Great Gatchina Palace

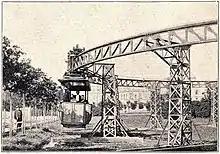
Train of Gatchina monorail

In 1900 an experimental 200 metres long monorail line constructed by Ippolit W. Romanow was built in the garden of Gatchina Palace. It was planned to build according its design a monorail line between Saint Petersburg and Moscow, which was however never realized.